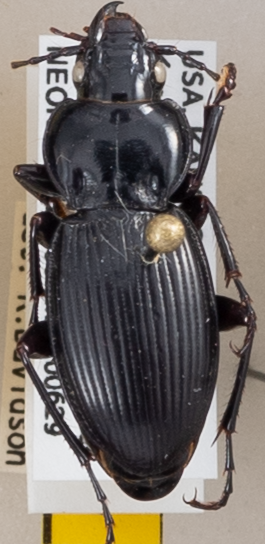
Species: Cyclotrachelus sodalis colossus
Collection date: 2020-06-29
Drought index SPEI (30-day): -0.638
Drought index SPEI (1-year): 0.748
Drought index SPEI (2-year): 2.01